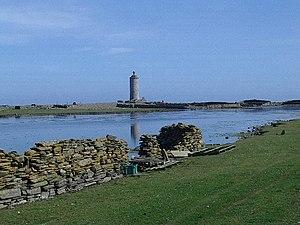
North Ronaldsay est une île du Royaume-Uni située dans l'archipel des Orcades, à quatre kilomètres au nord de Sanday ; c'est l'île la plus septentrionale de l'archipel. Elle est aussi connue pour son phare historique, son observatoire des oiseaux migateurs installé en 1987 et la race de moutons peu commune, le North Ronaldsay sheep.